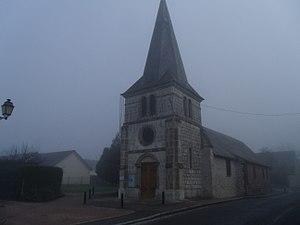
L'église de Courcelles-sur-Seine